Herman Cain 2012 presidential campaign

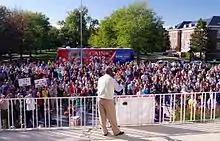
Cain campaigning in Tennessee

Cain's statements regarding Muslims led to criticisms of "bigotry" and "Muslim bashing" from CAIR, whose spokesperson stated "It would be laughable if it weren't having such a negative impact on the lives of Muslim Americans". He was criticized for this remark by conservatives at Grover Norquist's weekly Wednesday Gatherings, one of whom called the remark "frightening".